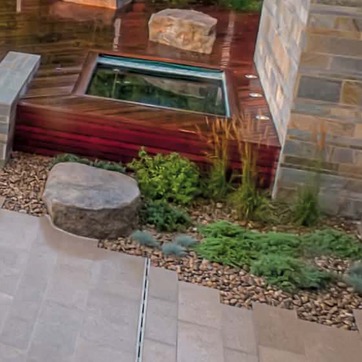
Material: foliage